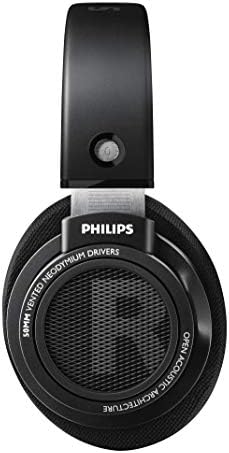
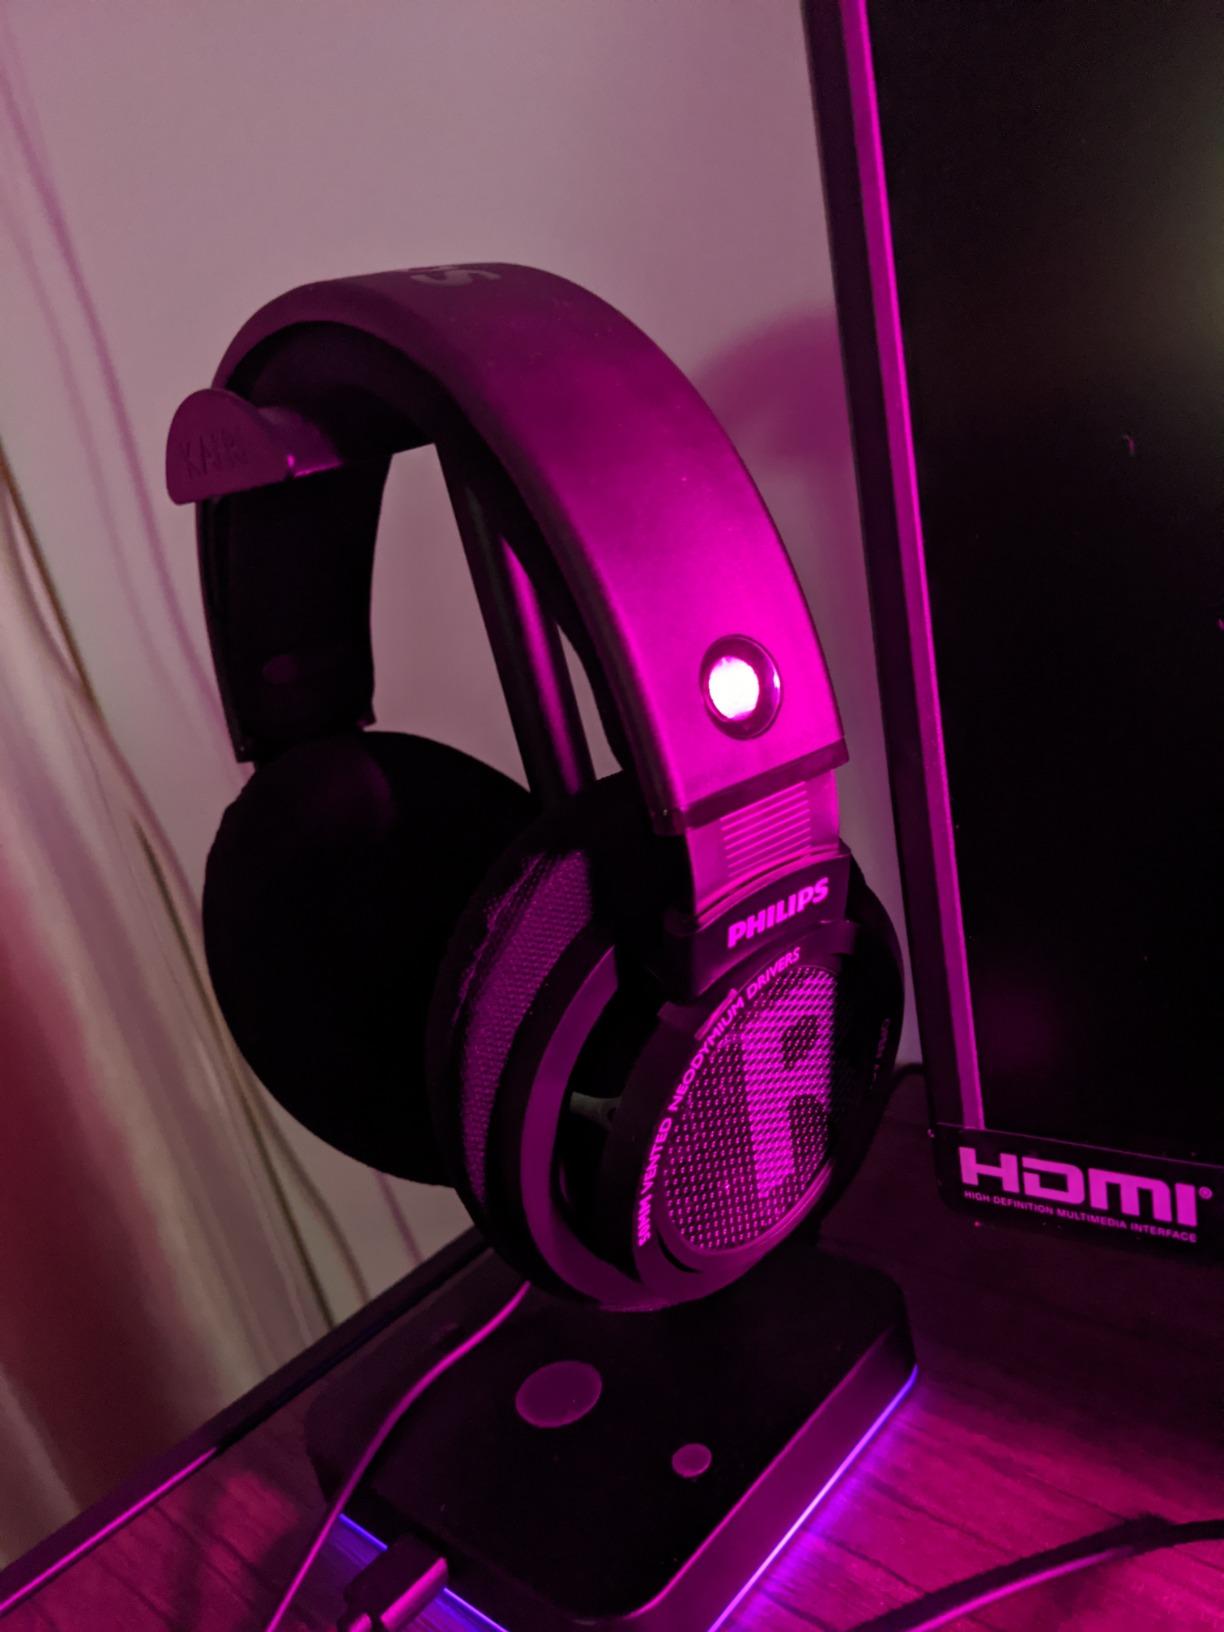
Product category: headphones
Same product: yes